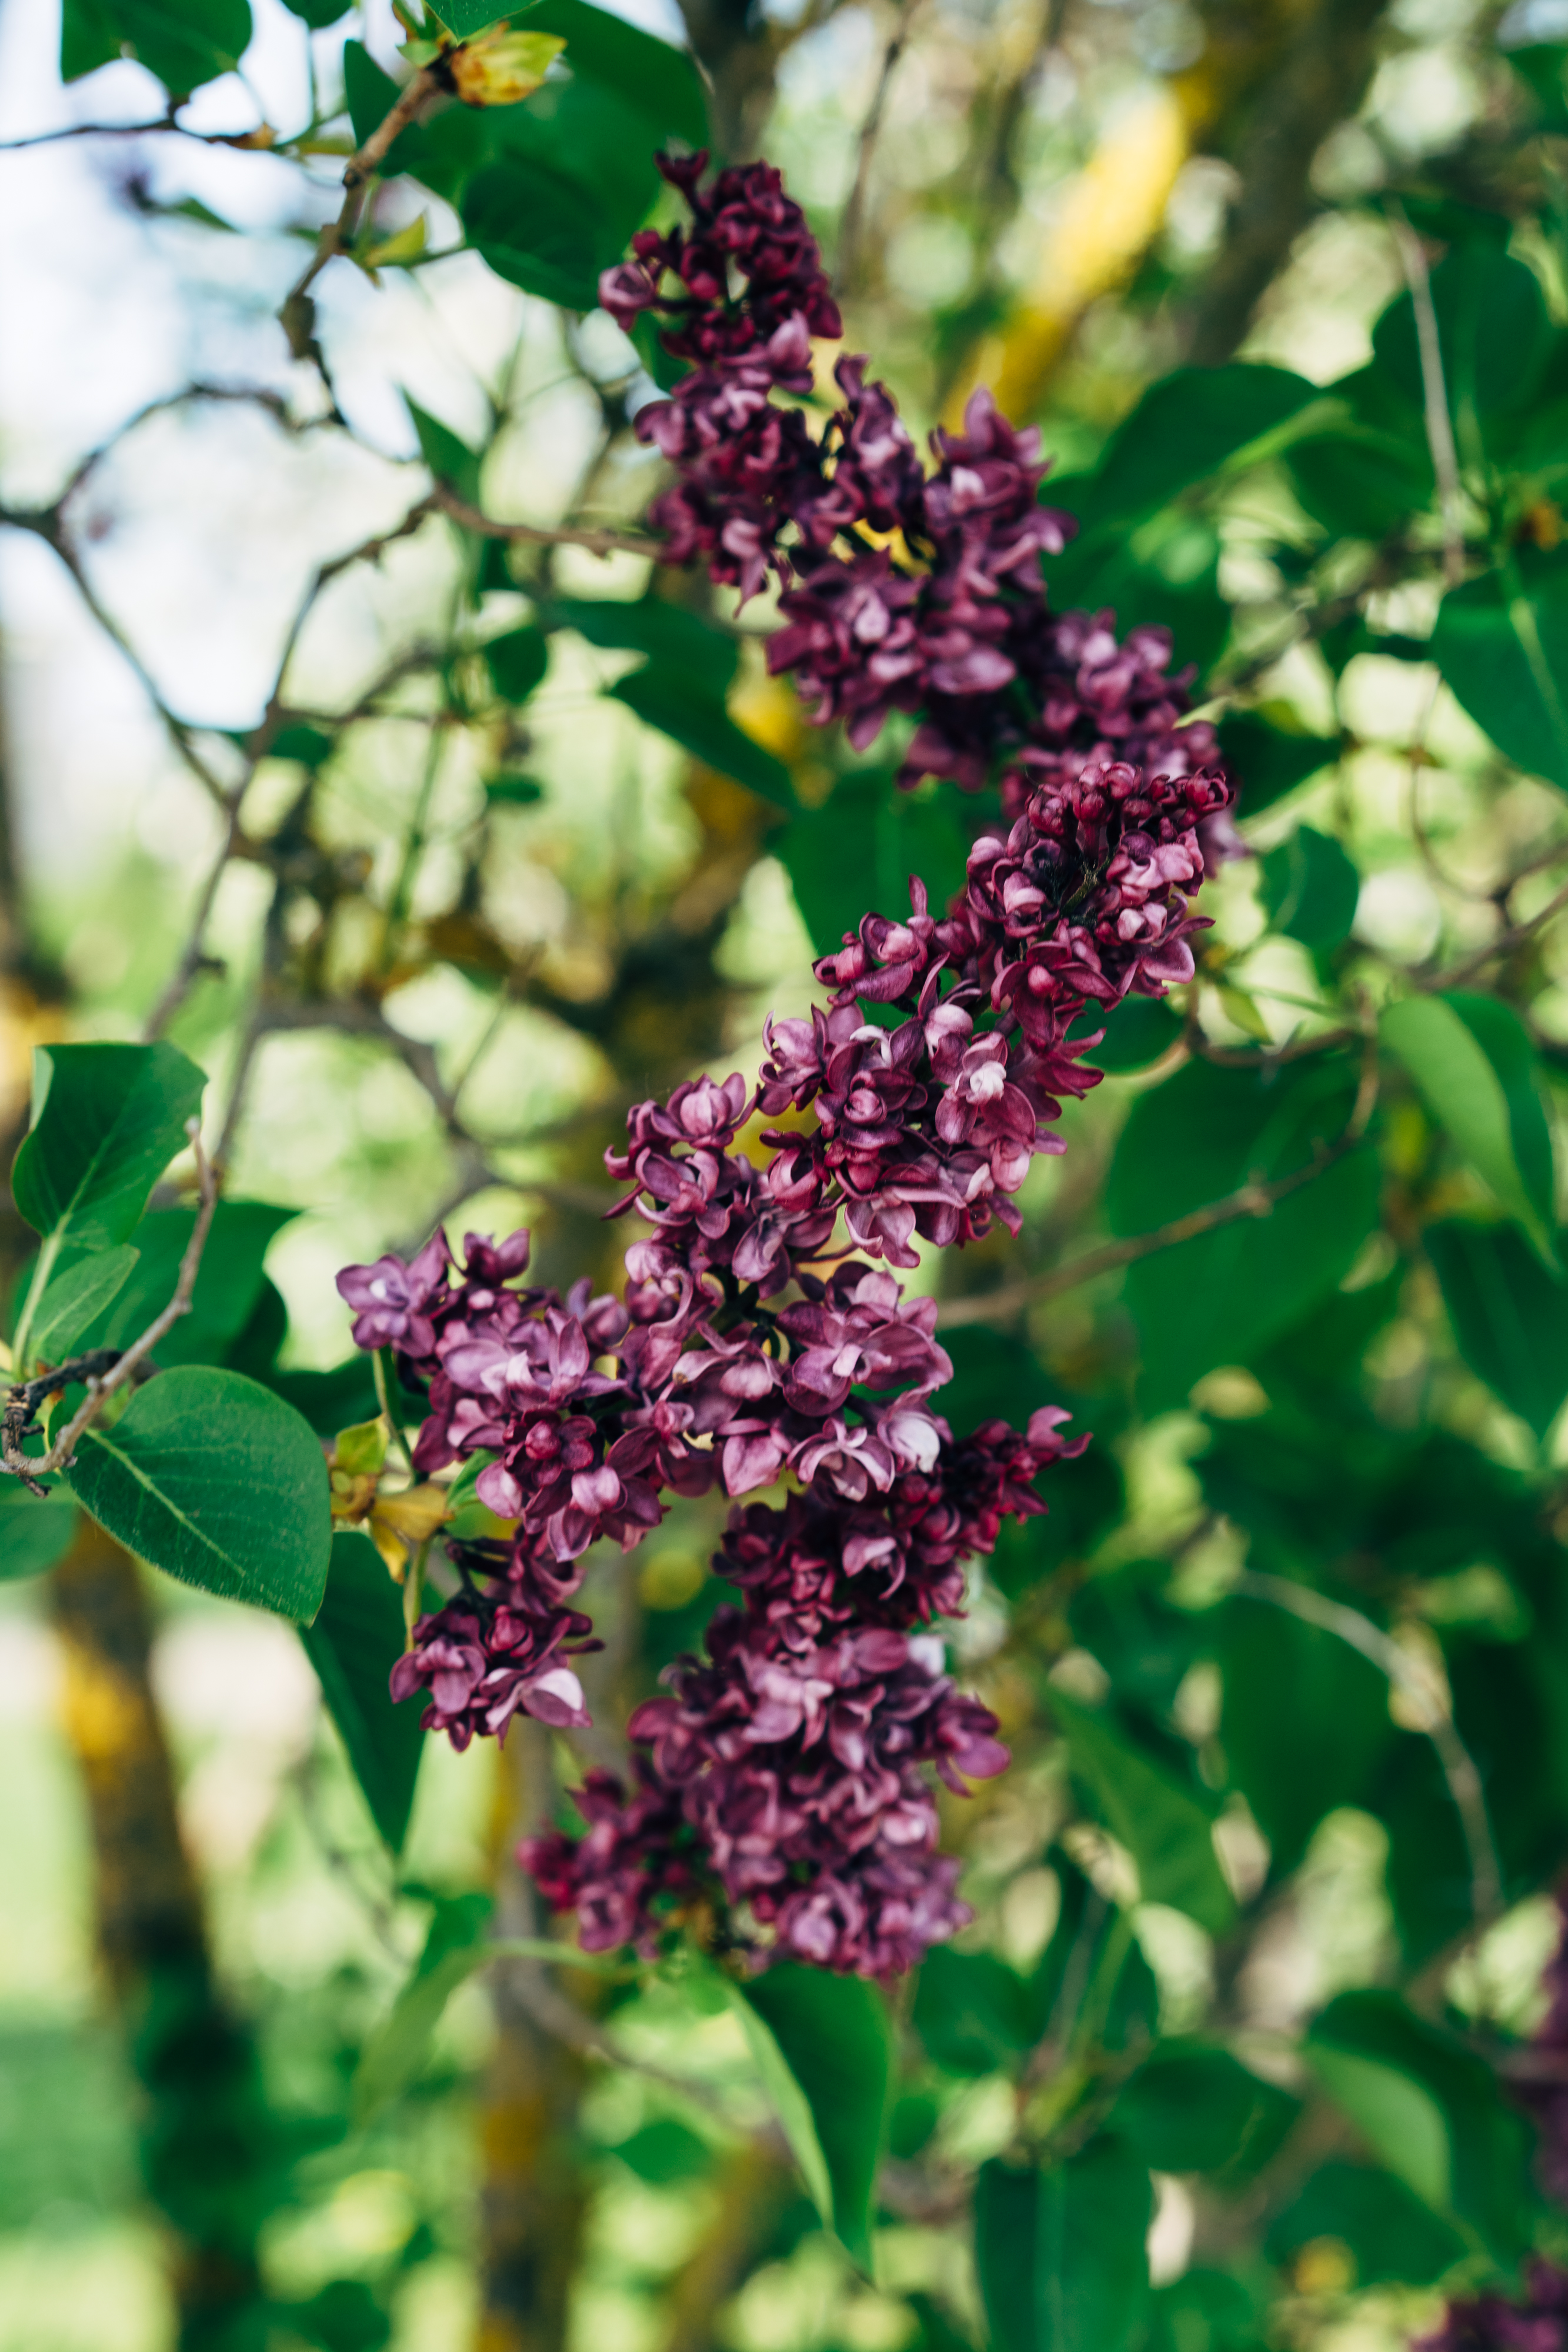
butterfly, bush, purple, dark, green, blossom, floral, nature, spring, summer, background, season, fresh, plant, environment, countryside, colourful, flora, botany, scenic, flower, colours, florist, beautiful, beauty, flowering plant, lilac, tree, buddleia, branch, annual plant